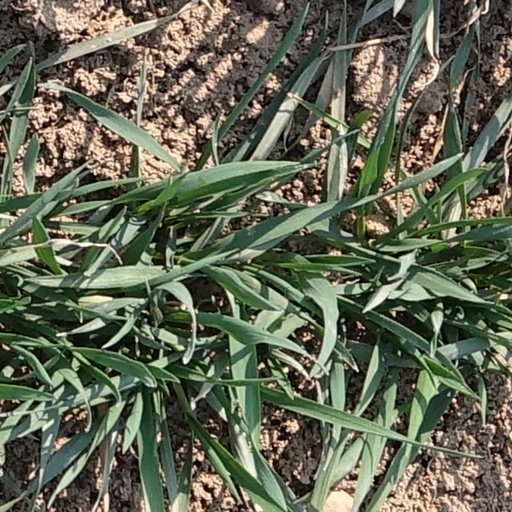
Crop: wheat